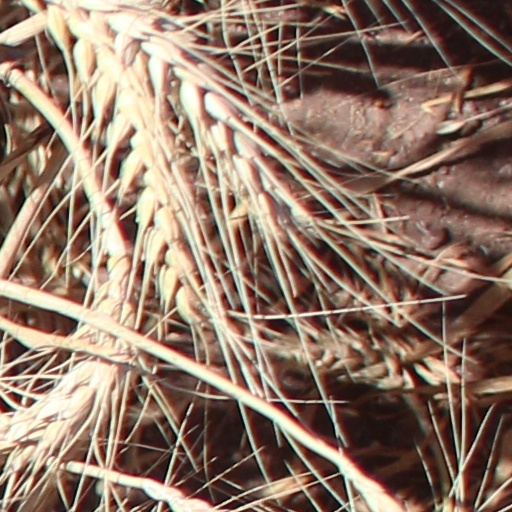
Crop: wheat